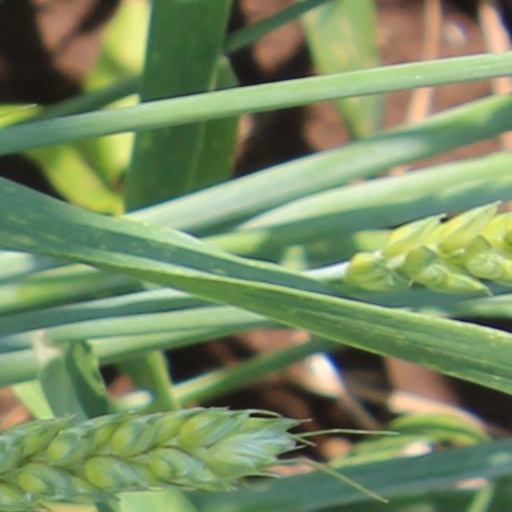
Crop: wheat